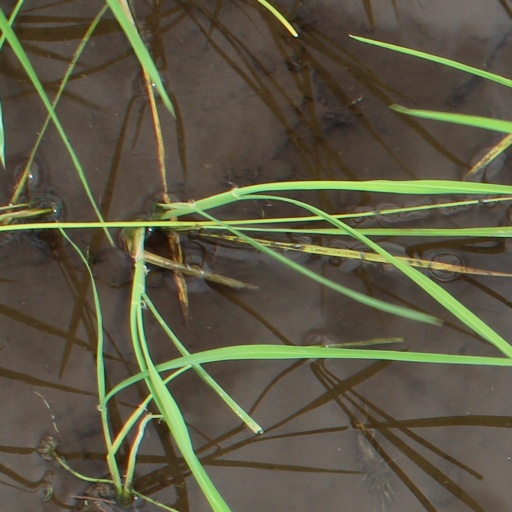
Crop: rice